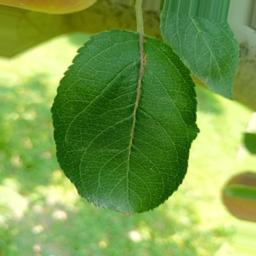
Label: Healthy